Steinhagen station

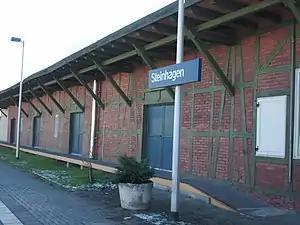

Steinhagen is a railway station located in Steinhagen, Germany. The station is on the Osnabrück–Brackwede railway. The train services are operated by NordWestBahn.